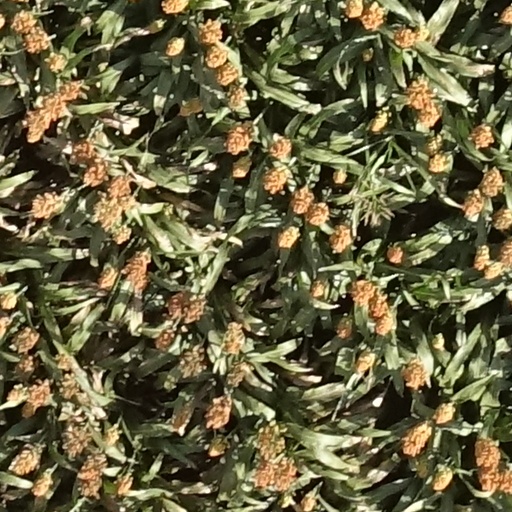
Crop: sorghum